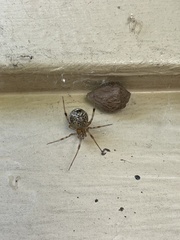
Species: Parasteatoda_tepidariorum